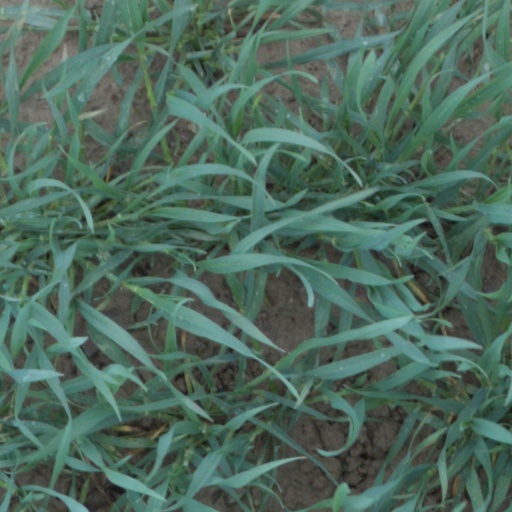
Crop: wheat